Lungotevere dei Fiorentini

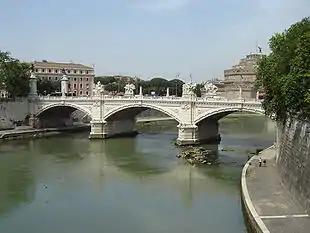
Ponte Vittorio Emanuele II; to the right, the lungotevere

Lungotevere dei Fiorentini is the stretch of the Lungotevere that connects Piazza Pasquale Paoli to Via Acciaioli, in Rome, in the rione Ponte.